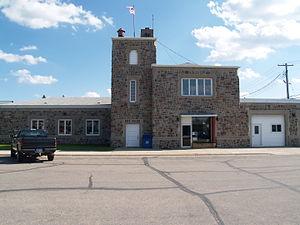
Fond du Lac est une réserve indienne américaine située dans le Minnesota, habitée par la bande ojibwée de Fond du Lac.